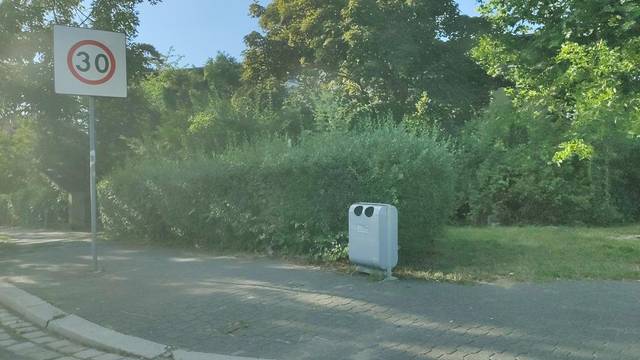
Region: Germany
Coordinates: 51.083, 17.017